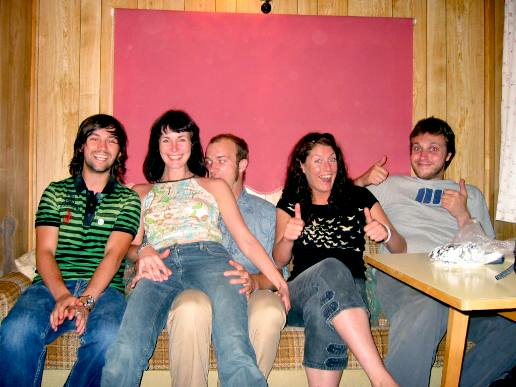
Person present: Yes